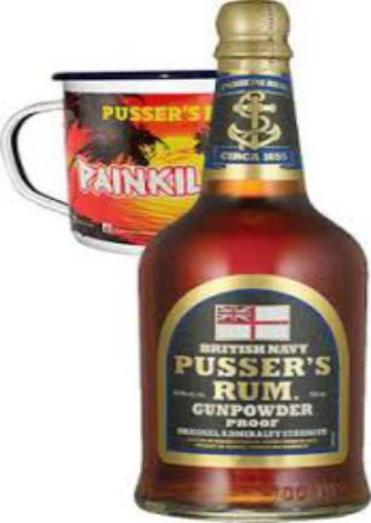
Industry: Food